Gerald Mohr

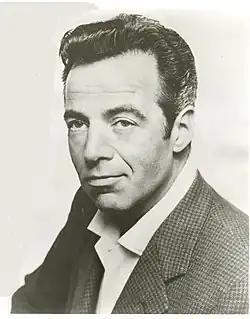

Mohr began appearing in films in the late 1930s, playing his first villain role in the 15-part cliffhanger serial "Jungle Girl" (1941). After three years' service in the US Army Air Forces during World War II, he returned to Hollywood, starring as Michael Lanyard in three movies of "The Lone Wolf" series in 1946–47. He had supporting roles in the film classics "Gilda" (1946) and "Detective Story" (1951), and co-starred in "The Magnificent Rogue" (1946) and "The Sniper" (1952)